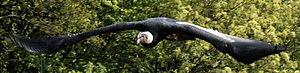
Condor des Andes en plein vol, envergure de 3 mètres environ. Español: Cóndor de los Andes en pleno vuelo, envergadura de 3 metros.
El cóndor pasa est d'abord une œuvre théâtrale musicale classée traditionnellement comme zarzuela, d'où est extrait l'air de la célèbre chanson du même nom.